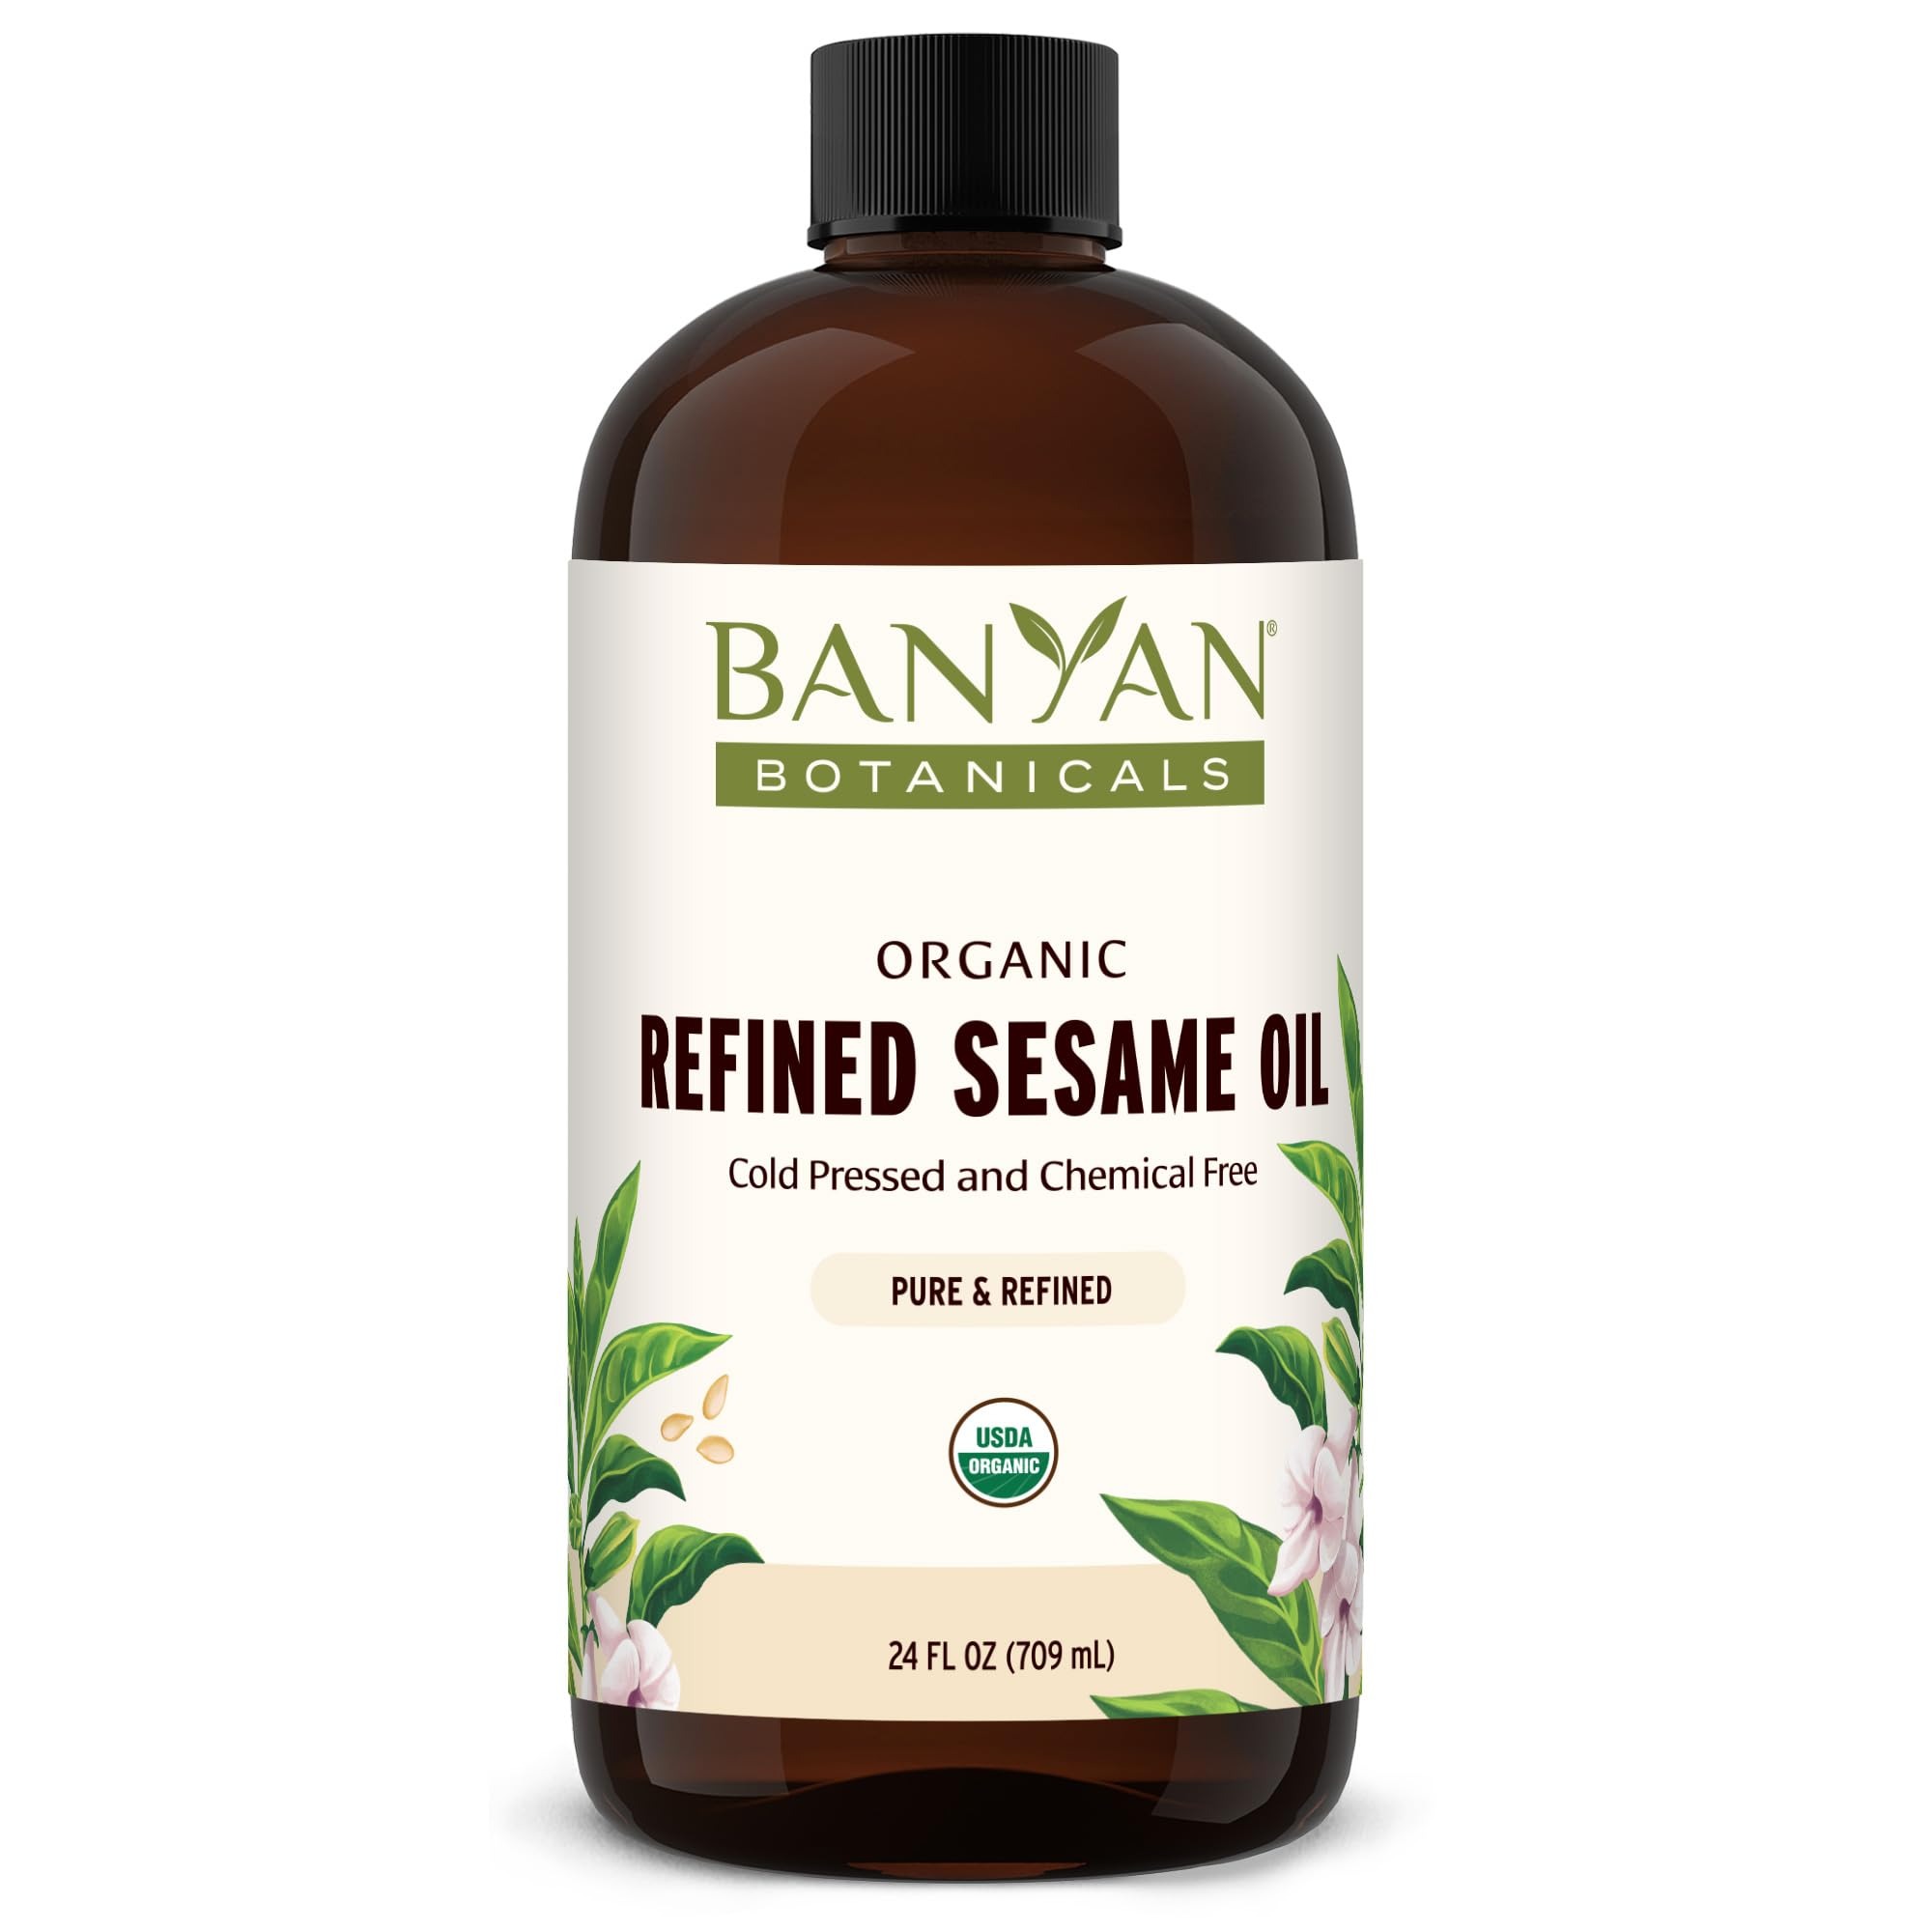
Item Name: Banyan Botanicals Refined Sesame Oil – Organic Sesame Oil for Skin, Body, Hair & More – Multiple Sizes – 24 oz – Non GMO Sustainably Sourced Vegan
Bullet Point 1: THIS LIGHT AND REFINED golden sesame oil makes the perfect organic massage oil for your Ayurvedic daily routine. Ayurveda has used sesame oil for skin, body, and hair health for thousands of years, thanks to its nourishing properties.
Bullet Point 2: ORGANIC AND PURE, this refined sesame oil is lightweight and luscious with a mild sesame scent. The sesame seeds are harvested at peak ripeness and the oil is extracted using a cold pressed, chemical free method, creating a wonderfully versatile oil.
Bullet Point 3: FOR DEEP NOURISHMENT, try using this organic sesame seed oil for body massage, for a skin-cleansing face wash, or for a relaxing scalp and hair massage. It can be used on every inch of your body to support your radiance and well-being.
Bullet Point 4: BANYAN BOTANICALS is committed to producing the highest quality Ayurvedic products using USDA certified organic herbs that are sustainably sourced and fairly traded. All our products are 3rd party tested to ensure product quality and safety.
Bullet Point 5: THE BANYAN GUARANTEE: If for any reason you’re not satisfied with one of our products, we will gladly accept returns for a full product refund.
Product Description: This pure, subtly golden base oil is the perfect choice for anyone who prefers a lighter, milder sesame scent to their oil. Extracted from the seed using a chemical-free, natural expeller pressed method, refined sesame oil has had all of its solids and impurities filtered out, leaving an oil lighter in texture and color than its unrefined counterpart. Refined sesame oil is ideal for massage therapy—the oil makes for a wonderful base and will beautifully carry any relaxing scent or essential oil you may wish to add without it being overtaken by the natural sesame aroma. Pacifying for both vata and kapha, refined sesame oil is a grounding, soothing, and calming choice for daily self-massage and healthy, vibrant skin.
Value: 24.0
Unit: Fl Oz

Price: 28